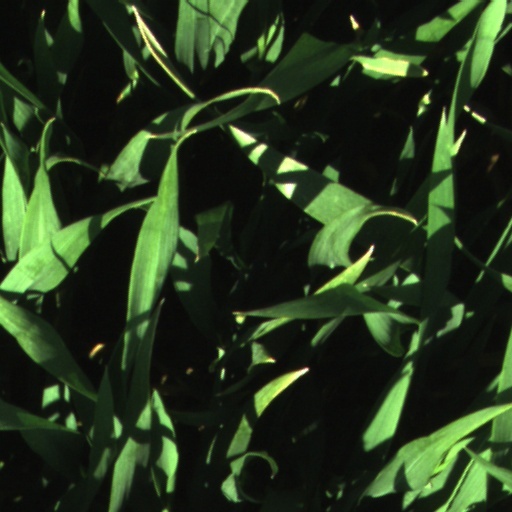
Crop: wheat